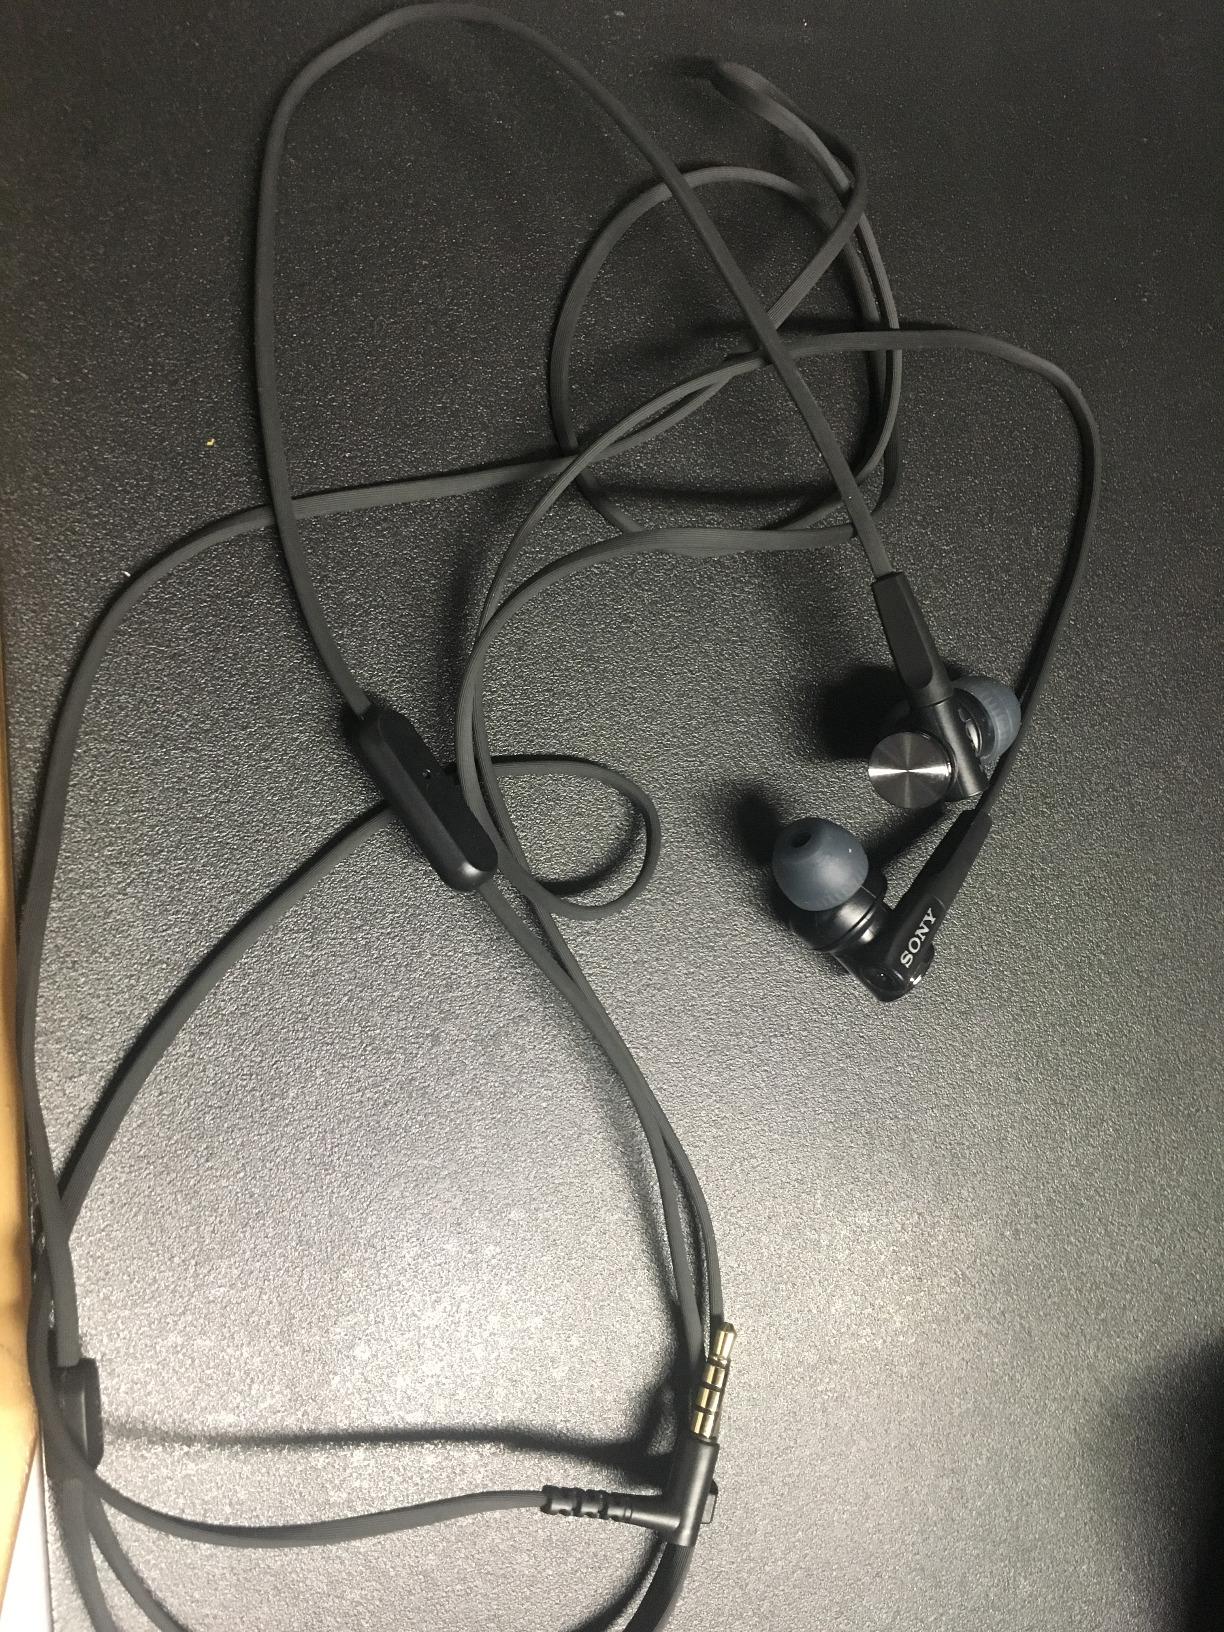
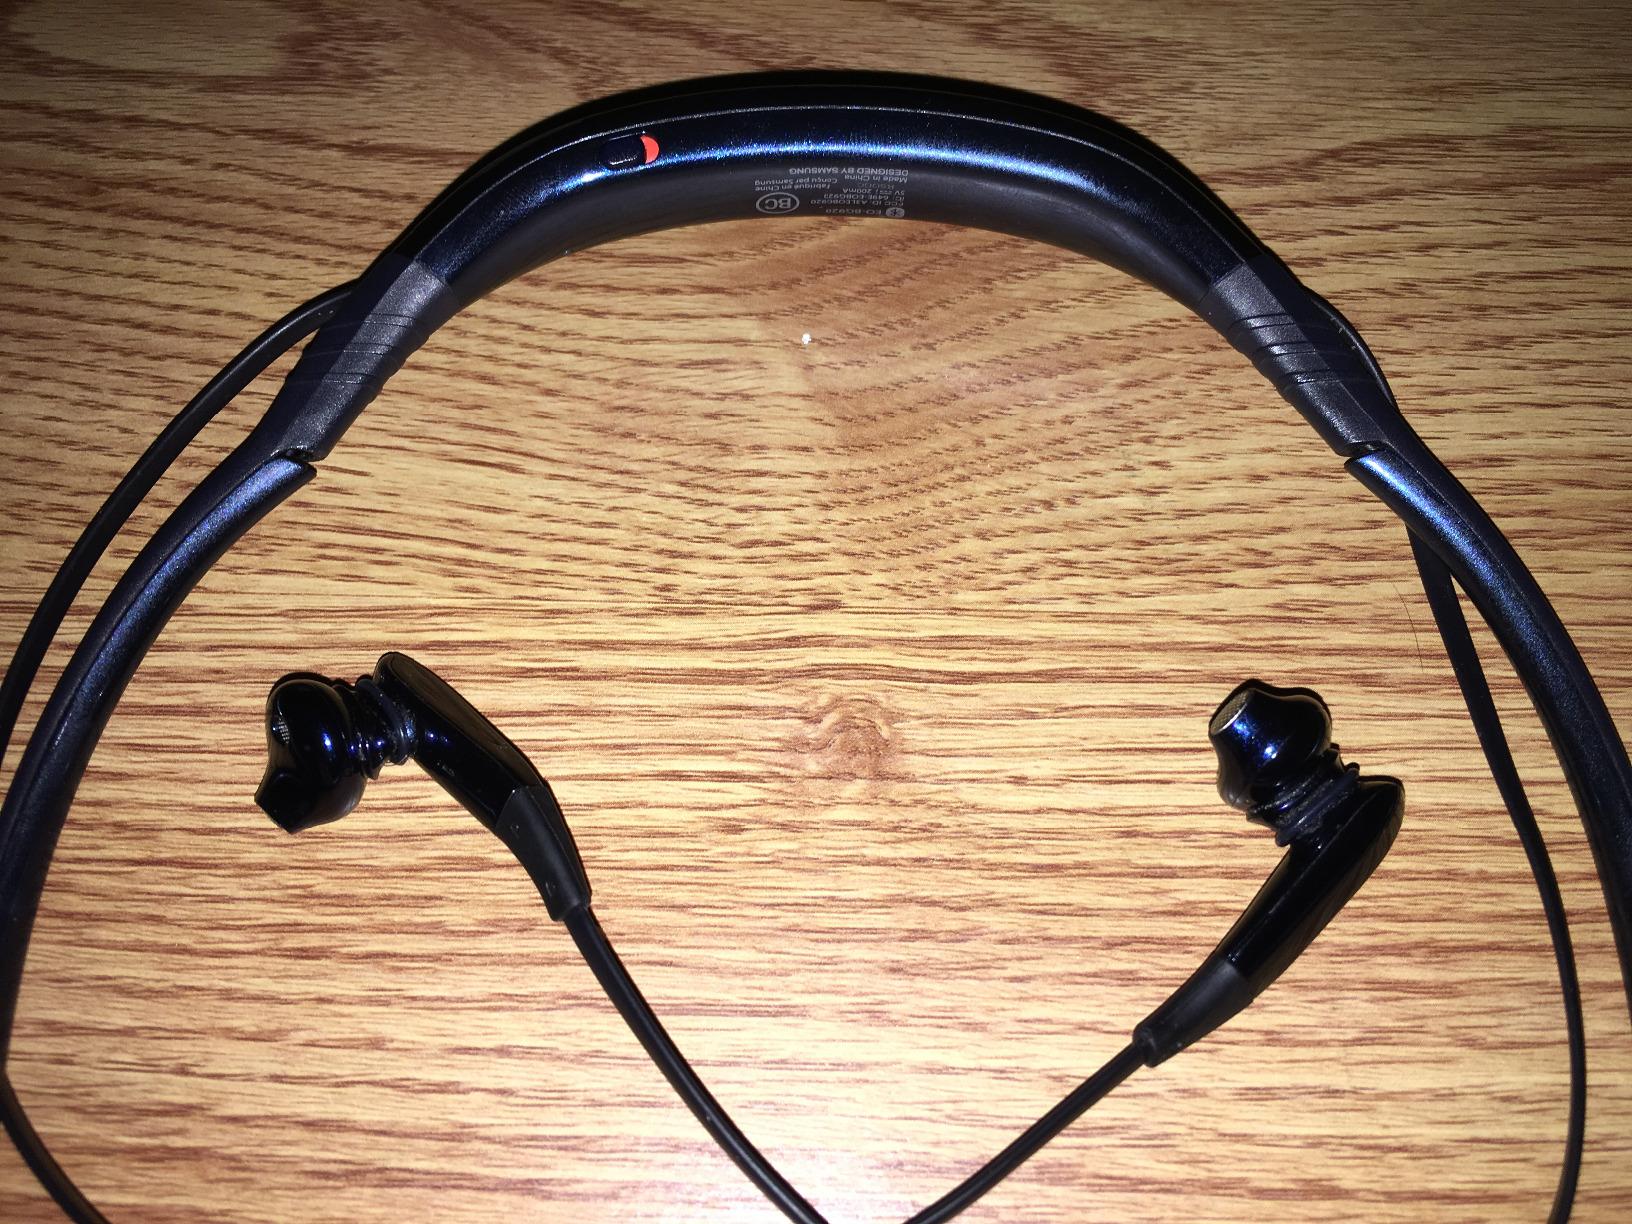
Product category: headphones
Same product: no